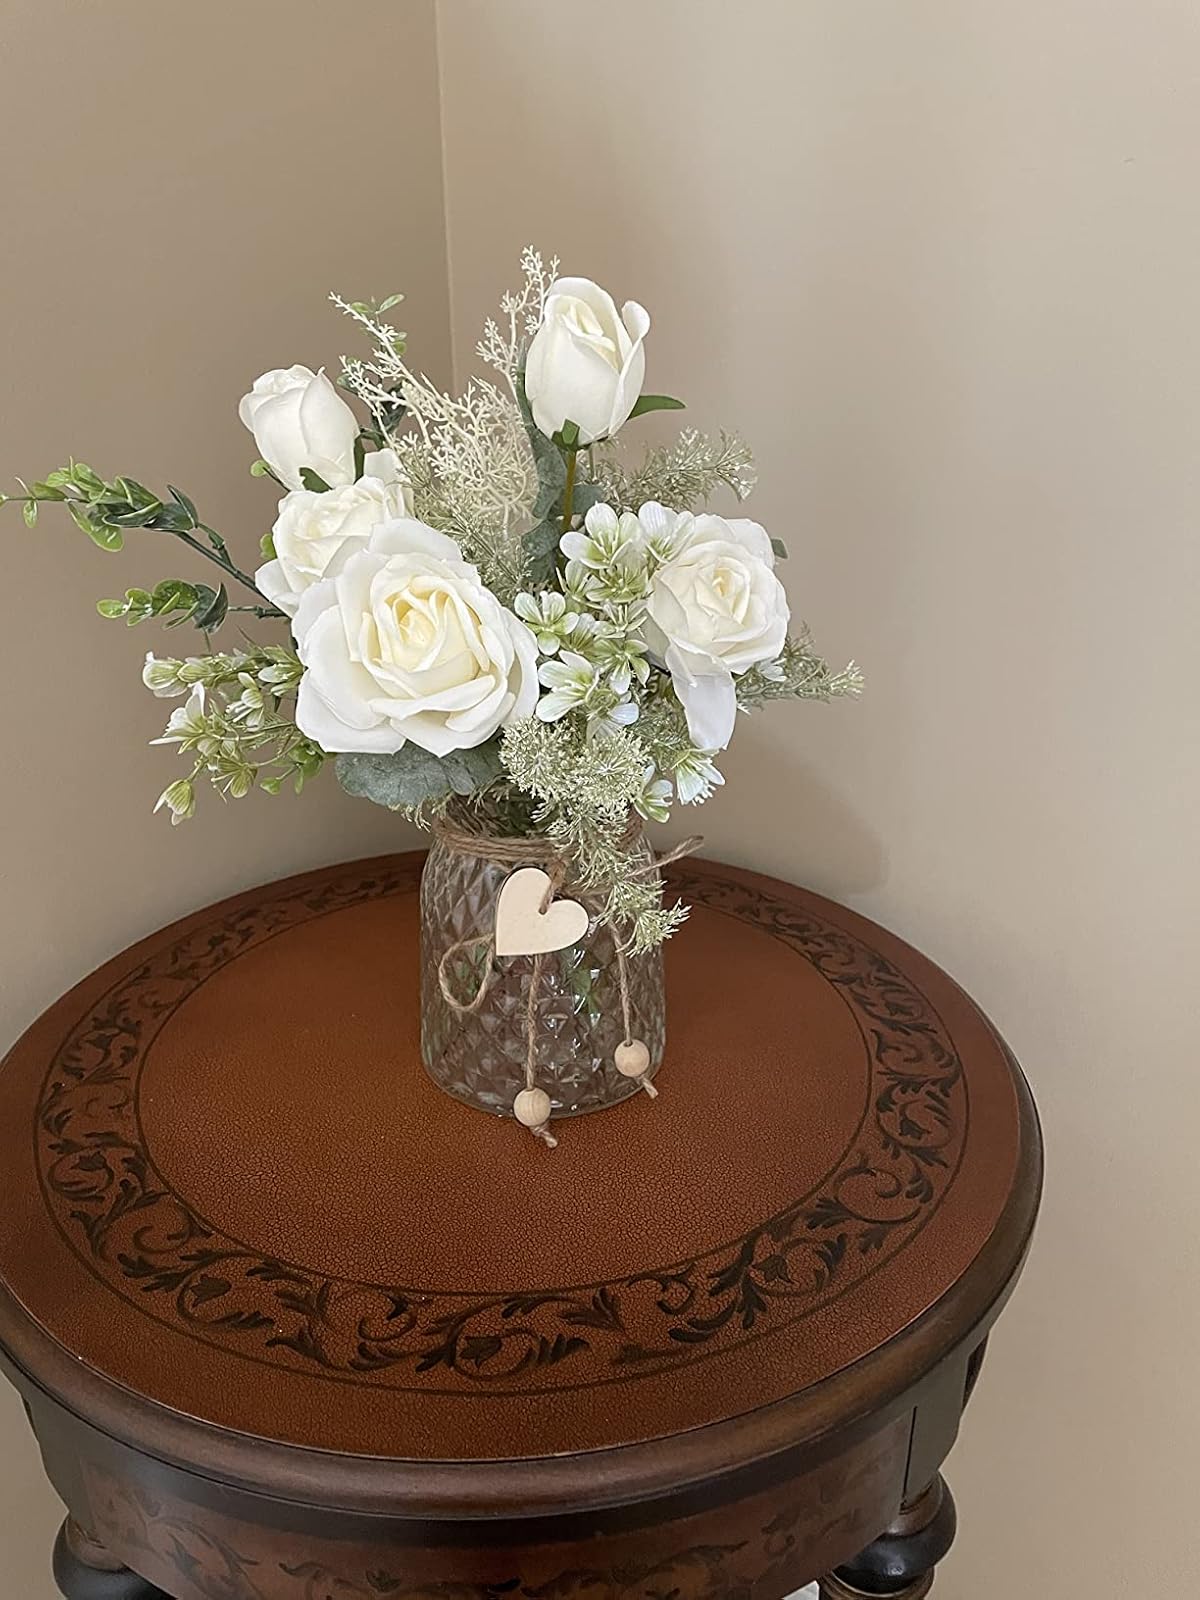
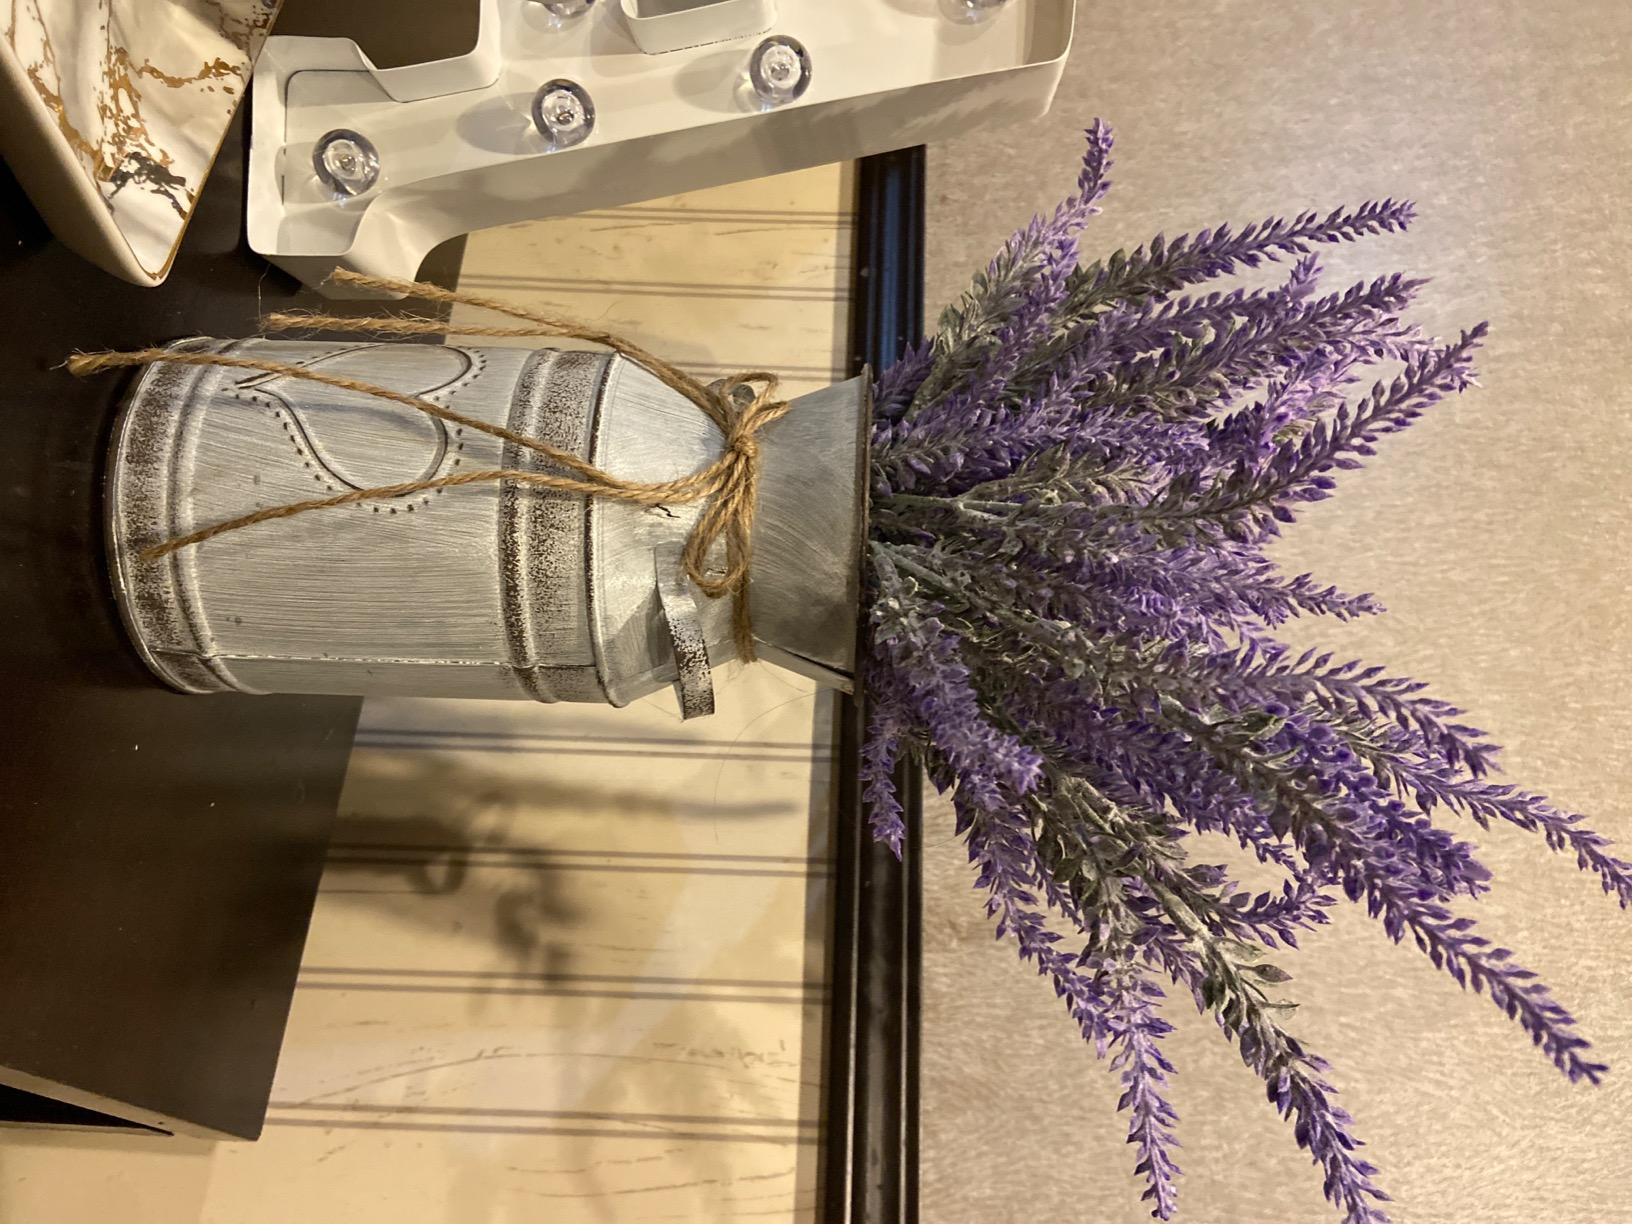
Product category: vase
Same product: no